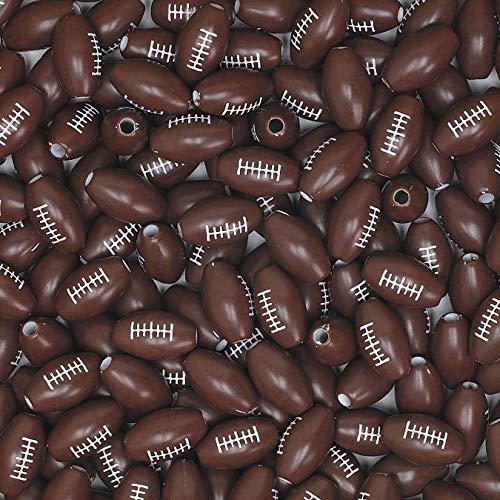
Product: Football Beads - Pack of 144
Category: Arts, Crafts & Sewing | Beading & Jewelry Making | Beads & Bead Assortments
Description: Pack of 144.
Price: $14.03
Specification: Product Dimensions:         5.5 x 4 x 0.8 inches    |Shipping Weight: 2.4 ounces (View shipping rates and policies)|ASIN: B00LNICJW0|Item model number: CF-711A|    #20006    in Beading Supplies    |    #15167    in Beads & Bead Assortments